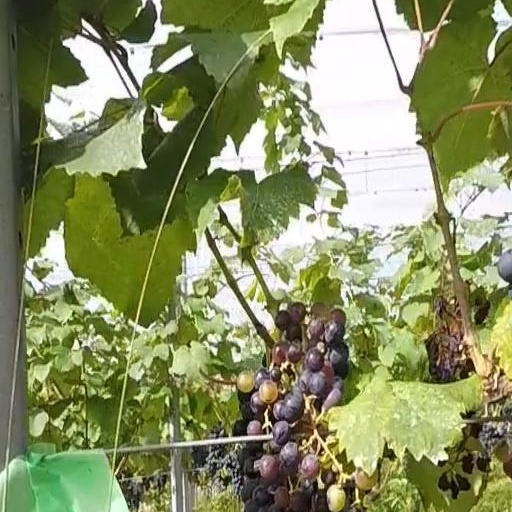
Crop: grape